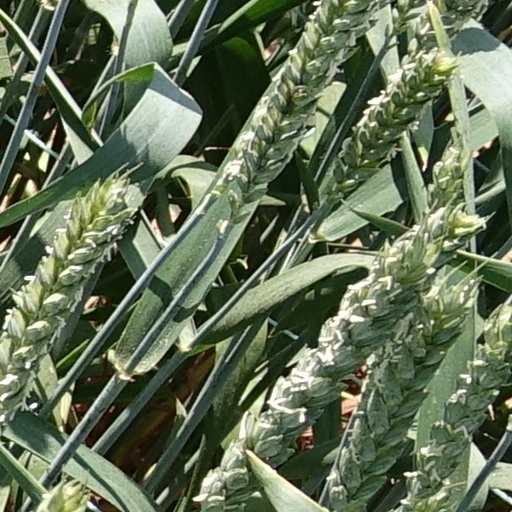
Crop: wheat